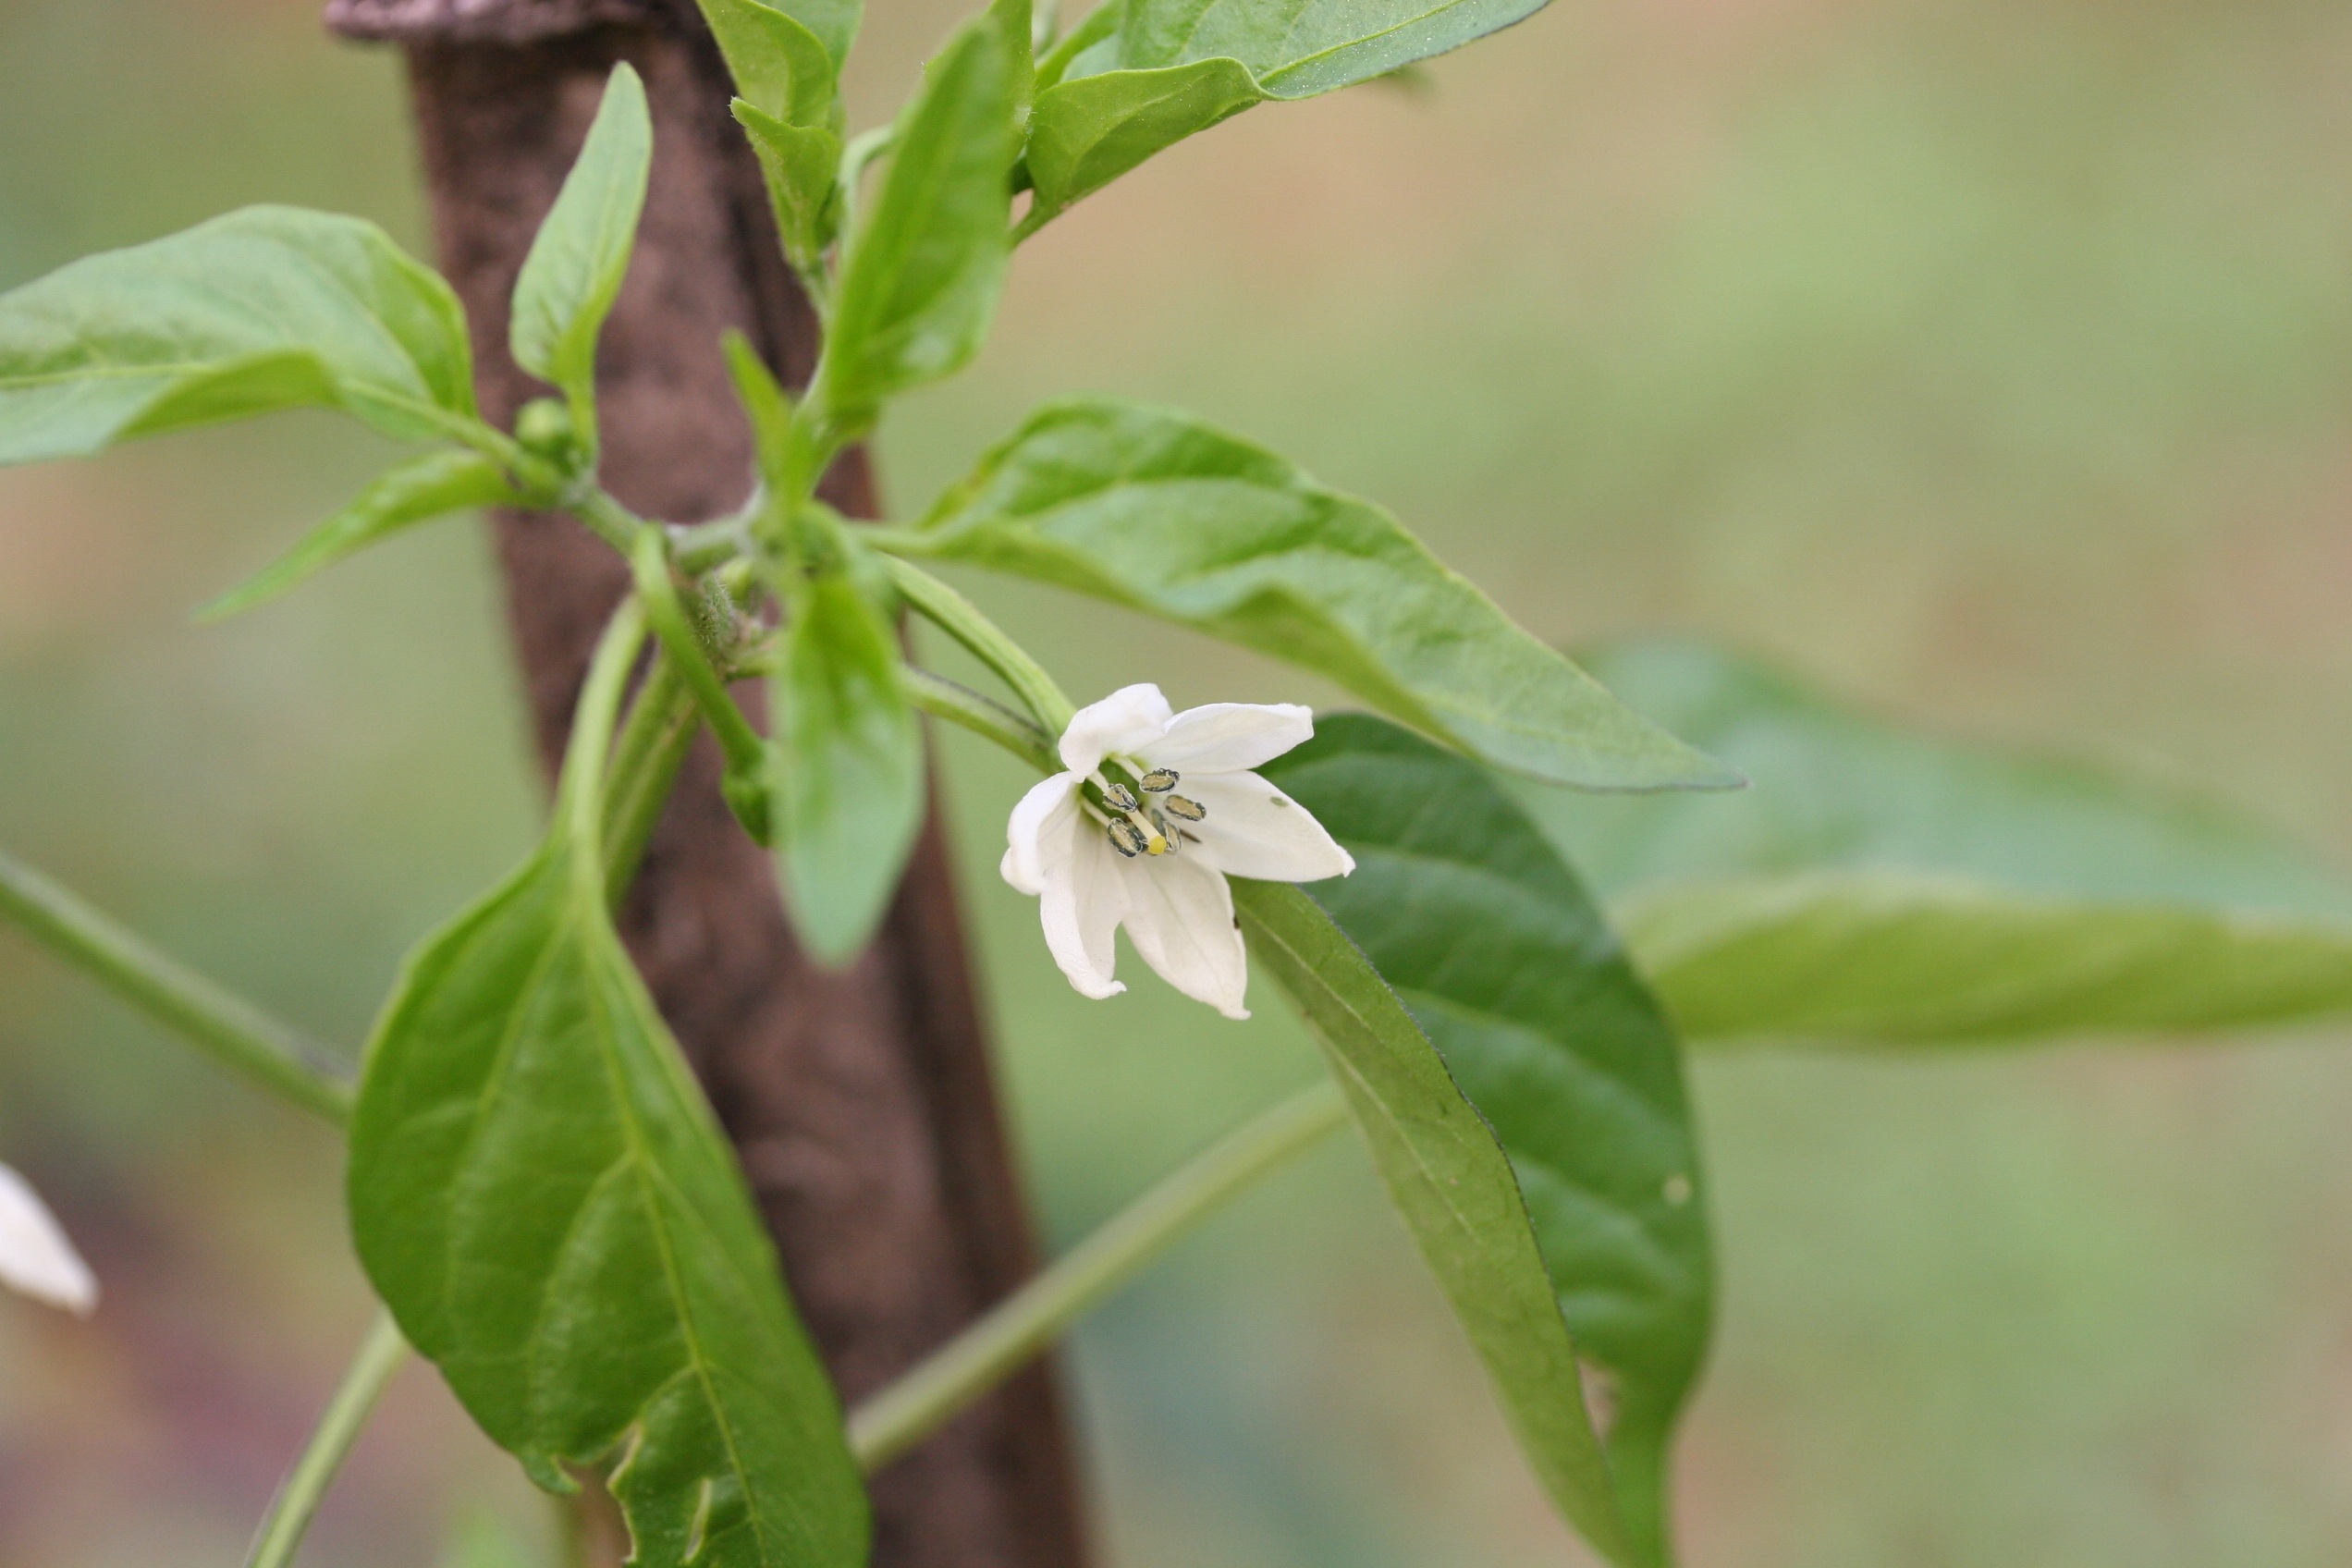
blossom, plant, leaf, flower, food, green, pepper, herb, produce, vegetable, botany, flora, wildflower, close up, organic, macro photography, seedlings, flowering plant, plant stem, land plant, hot pepper flower, weekend farm